Russian Expo Arms

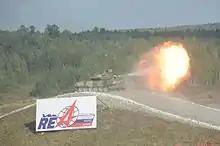
T-90S main battle tank fires during the 2011 exhibit.

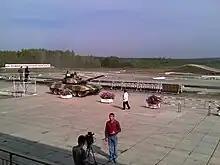
Exhibit rehearsal at Staratel test range on September 6, 2011, with T-90S main battle tank in the background

Russian Expo Arms (or Russia Arms Expo, abbreviated as RAE) is the international exhibition of arms, military equipment and ammunition that is regularly held in Nizhny Tagil, Russia since 1999.